Culture of Kerala

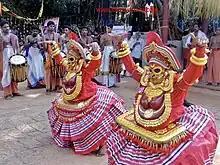
Thirayattam -( Bagavathi vellattu )

Native traditions of classical performing arts include "koodiyattom", a form of Sanskrit drama or theatre and a UNESCO-designated Human Heritage Art. Kathakali (from "katerumbu" ("story") and "kali" ("performance")) is a 500-year-old form of dance-drama that interprets ancient epics; a popularized offshoot of "kathakali" is "Kerala natanam" (developed in the 20th century by dancer Guru Gopinath). Meanwhile, "koothu" is a more light-hearted performance mode, akin to modern stand-up comedy; an ancient art originally confined to temple sanctuaries, it was later popularized by Mani Madhava Chakyar. Other Keralite performing arts include "mohiniyaattam" ("dance of the enchantress"), which is a type of graceful choreographed dance performed by women and accompanied by musical vocalizations. "Thullal", "Thirayattam", "padayani", and "theyyam" are other important Keralite performing arts. Thirayattam is one of the most outstanding Ethnic art of Kerala. This vibrant ritualistic annual performing art form enacted in courtyards of "Kaavukal"(sacred groves) and village shrine.